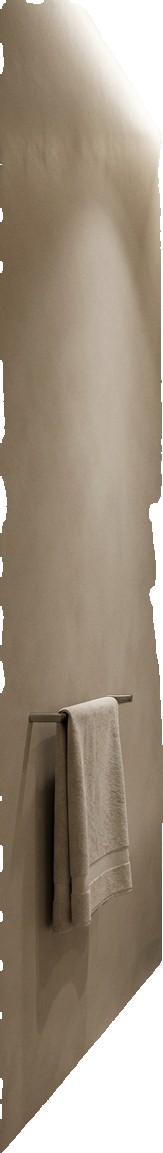
Surface category: wall